Peter Haring

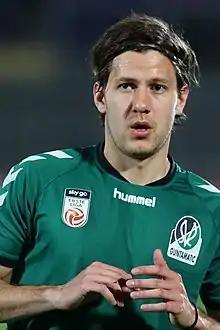
Haring with SV Ried in 2018

Peter Haring (born 2 June 1993) is an Austrian footballer who plays as a midfielder for Floridsdorfer.